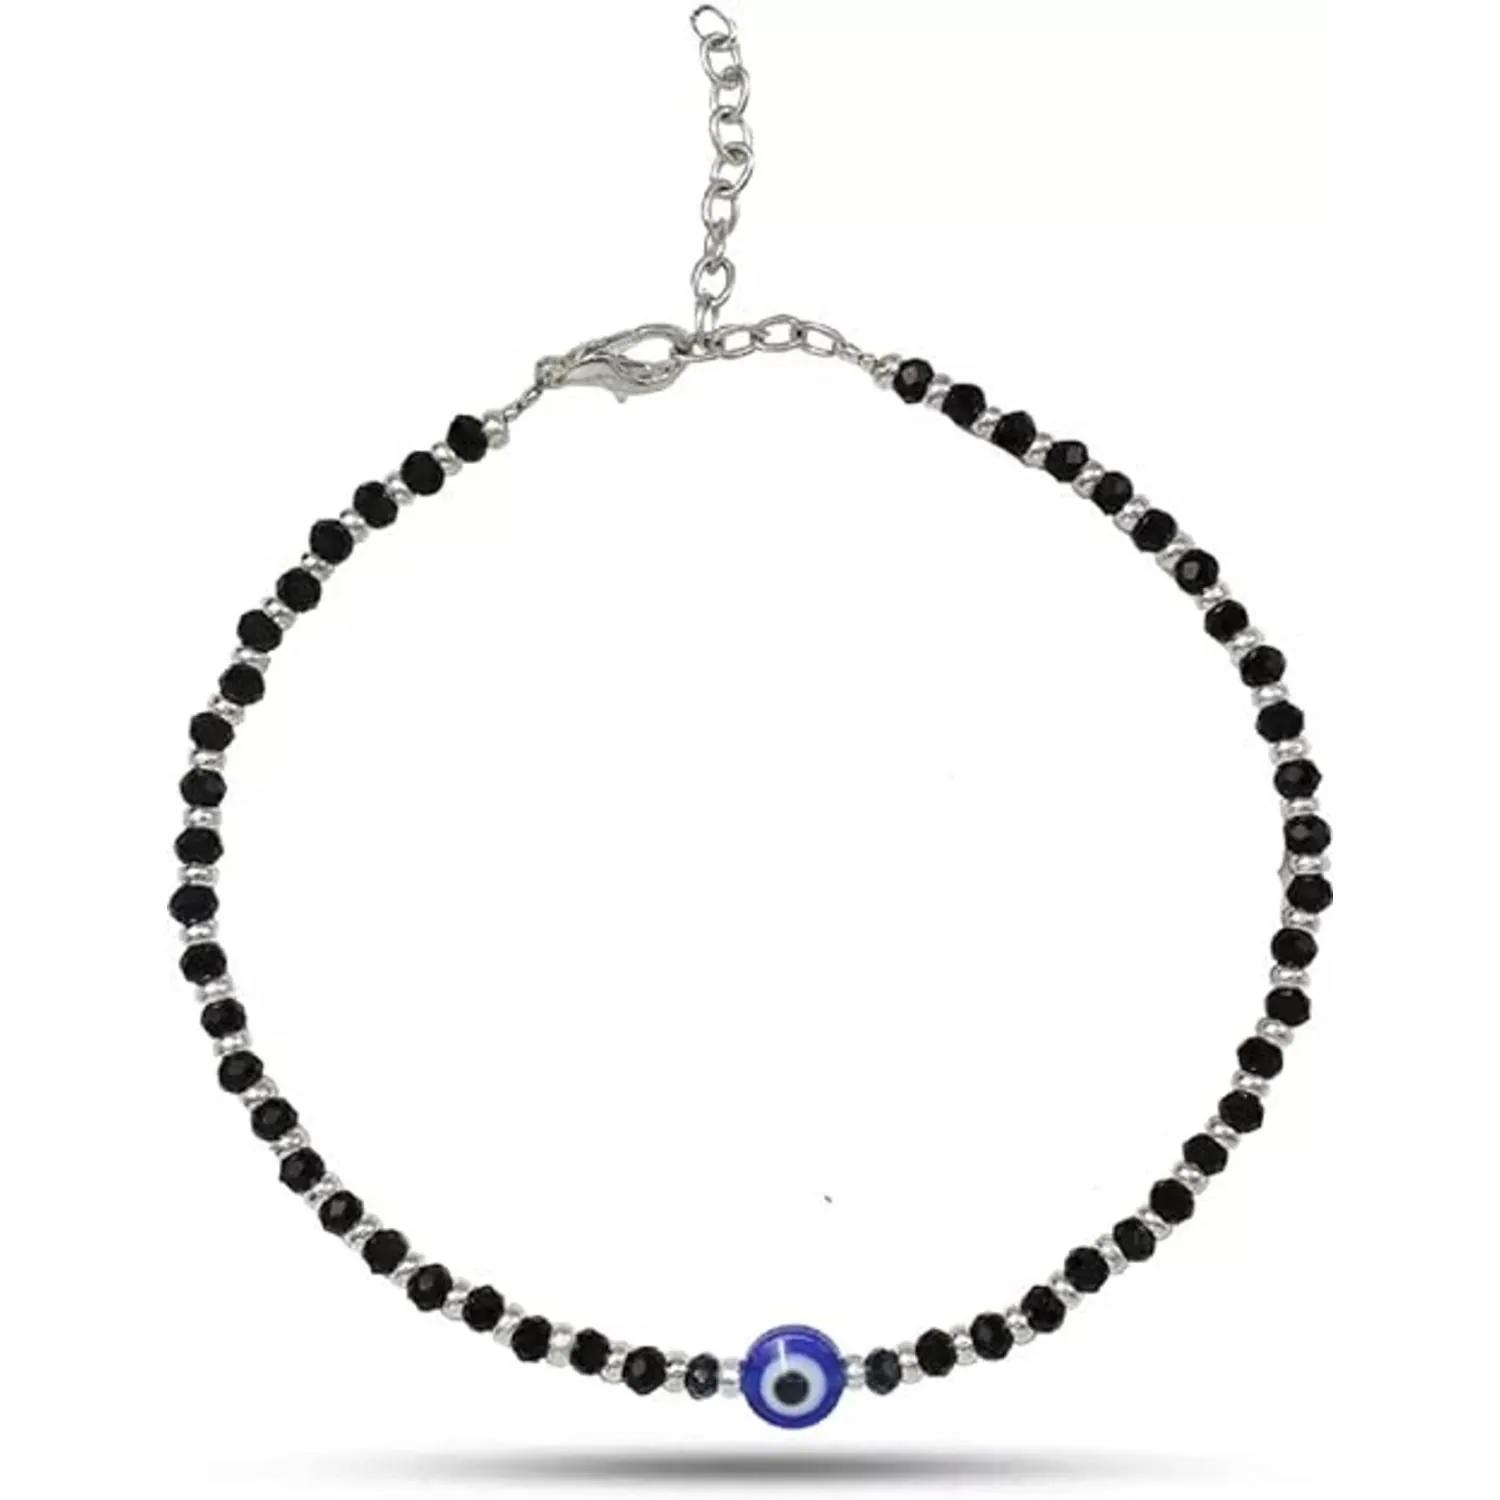
QNAM Blue Evil Eye Nazariya Designer Crystal Charm Anklet Adjustable For Girls Women
Type: Anklet
Brand: QNAM
Price: Rs. 280
LIGAMENT An anklet is one of the most beautiful ornaments for women. Lock your feet in style with Sexy, feminine and totally stunning Ligament anklet. Unique in style, You can wear it with fusion, casual or Indian outfits, each design is carved to make your feet happy . Your feet will surely gonna get noticed. Avoid contact with chemicals such as perfumes, sprays and water. Do not store in velvet boxes.LIGAMENT An anklet is one of the most beautiful ornaments for women. Lock your feet in style with Sexy, feminine and totally stunning Ligament anklet. Unique in style, You can wear it with fusion, casual or Indian outfits, each design is carved to make your feet happy . Your feet will surely gonna get noticed. Avoid contact with chemicals such as perfumes, sprays and water. Do not store in velvet boxes.LIGAMENT An anklet is one of the most beautiful ornaments for women. Lock your feet in style with Sexy, feminine and totally stunning Ligament anklet. Unique in style, You can wear it with fusion, casual or Indian outfits, each design is carved to make your feet happy . Your feet will surely gonna get noticed. Avoid contact with chemicals such as perfumes, sprays and water. Do not store in velvet boxes.LIGAMENT An anklet is one of the most beautiful ornaments for women. Lock your feet in style with Sexy, feminine and totally stunning Ligament anklet. Unique in style, You can wear it with fusion, casual or Indian outfits, each design is carved to make your feet happy . Your feet will surely gonna get noticed. Avoid contact with chemicals such as perfumes, sprays and water. Do not store in velvet boxes. LIGAMENT An anklet is one of the most beautiful ornaments for women. Lock your feet in style with Sexy, feminine and totally stunning Ligament anklet. Unique in style, You can wear it with fusion, casual or Indian outfits, each design is carved to make your feet happy . Your feet will surely gonna get noticed. Avoid contact with chemicals such as perfumes, sprays and water. Do not store in velvet boxes.